Julio Emilio Carretero

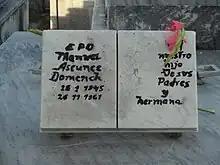
Tomb of Manuel Ascunce Domenech.

In keeping with his surname, he adopted the rebel nickname "Carreta." He distinguished himself in battles against government troops and the National Revolutionary Militias. During the rebellion in early 1961, his capture or elimination was set as a separate objective. Carretero was wounded but managed to break out of the encirclement with the help of Tomás San Gil.